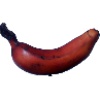
Label: Banana Red 1